David Mitchell (comedian)

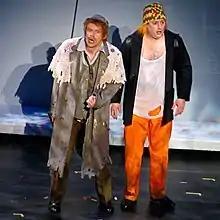
Mitchell (right) as "Ginger" on stage with Robert Webb during a performance of their "The Two Faces of Mitchell and Webb" stage tour

After the success of "Peep Show", Mitchell and Webb returned to sketch comedy with their BBC Radio 4 sketch show "That Mitchell and Webb Sound", which ran for five series. The show was adapted for television and became "That Mitchell and Webb Look". Producer Gareth Edwards described it as "the shortest pitch [he had] ever written". The show ran for four series. Towards the end of 2006 the pair made their first tour, with a show called "The Two Faces of Mitchell and Webb". The tour was criticised as just "a succession of largely unrelated scenes" by "The Guardian"s Brian Logan, who gave it a rating of two stars.